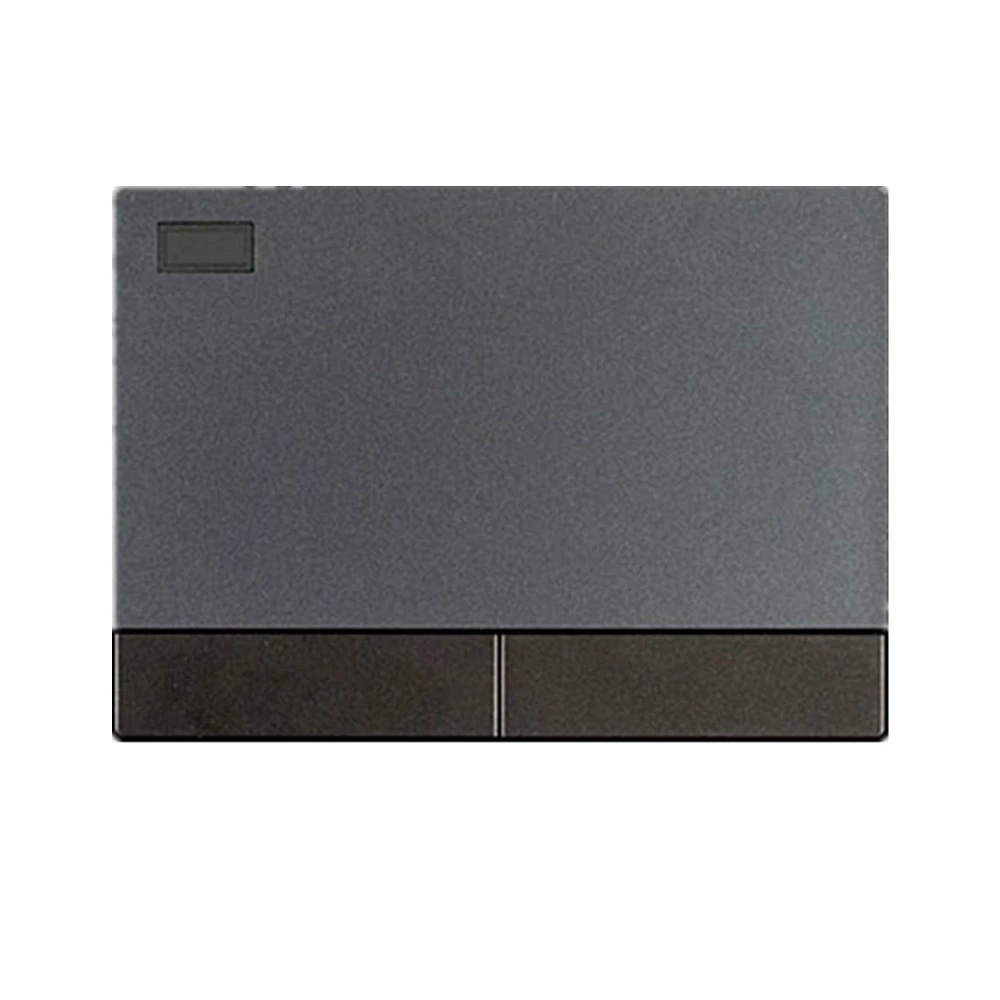
Laptop Touchpad For CLEVO NH57RD NH57RC NH57RA NH57RH Black
Laptop Touchpad For CLEVO NH57RD NH57RC NH57RA NH57RH Black Description: This is a Laptop Touchpad. Brand New,Tested 100%.In order to arrange the delivery for you immediately ,please send us your laptop model number and part number. About the other laptop parts(Keyboard, LCD Front Bezel-B shell, The shell around the keyboard-C shell,Bottom Base Case Cover-D shell), if you need, please contact us without any hesitation, because many laptop parts is uploading. Any queries if you have, please do not hesitate to contact us. Your any inquiry will be replied no later than 12 hours. For other brand, please do not hesitate to inform us. Details: Brand For CLEVO Condition Brand New and Oringinal Quality Tested 100% Shipping time 2-4 days after placed order Packing Neutral packaging Warranty 90 days under normal use Packing Information: Neutral packaging or customized according to your requirements. Contact us:
Brand: FQ
Category: Electronics > Electronics Accessories > Computer Components > Input Devices > Touchpads